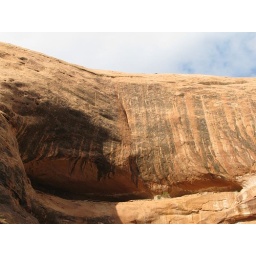
green trees growing in red rock shelf